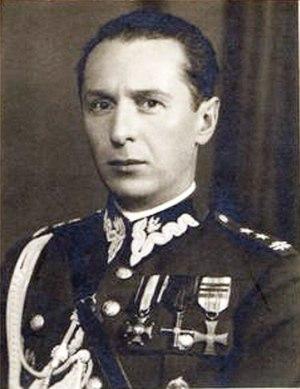
Stanisław Tatar, né le 3 octobre 1896 et mort le 16 décembre 1980, était un officier polonais au grade de colonel durant l'Entre-deux-Guerres et durant la Seconde Guerre mondiale, ainsi que l'un des commandants de l'Armia Krajowa, mouvement de résistance polonais. Le titre de général de brigade lui fut accordé en 1943 et six mois plus tard il s'envola pour Londres depuis la Pologne occupée.